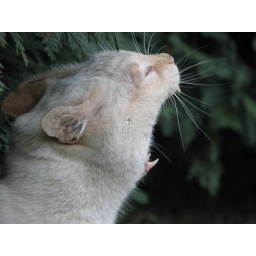
A white cat caught yawning in the ruins of Italy